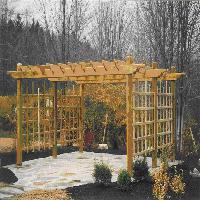
Weather: cloudy or overcast